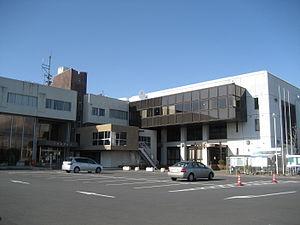
Ina est un bourg du district de Kita-Adachi situé dans la préfecture de Saitama, au Japon.